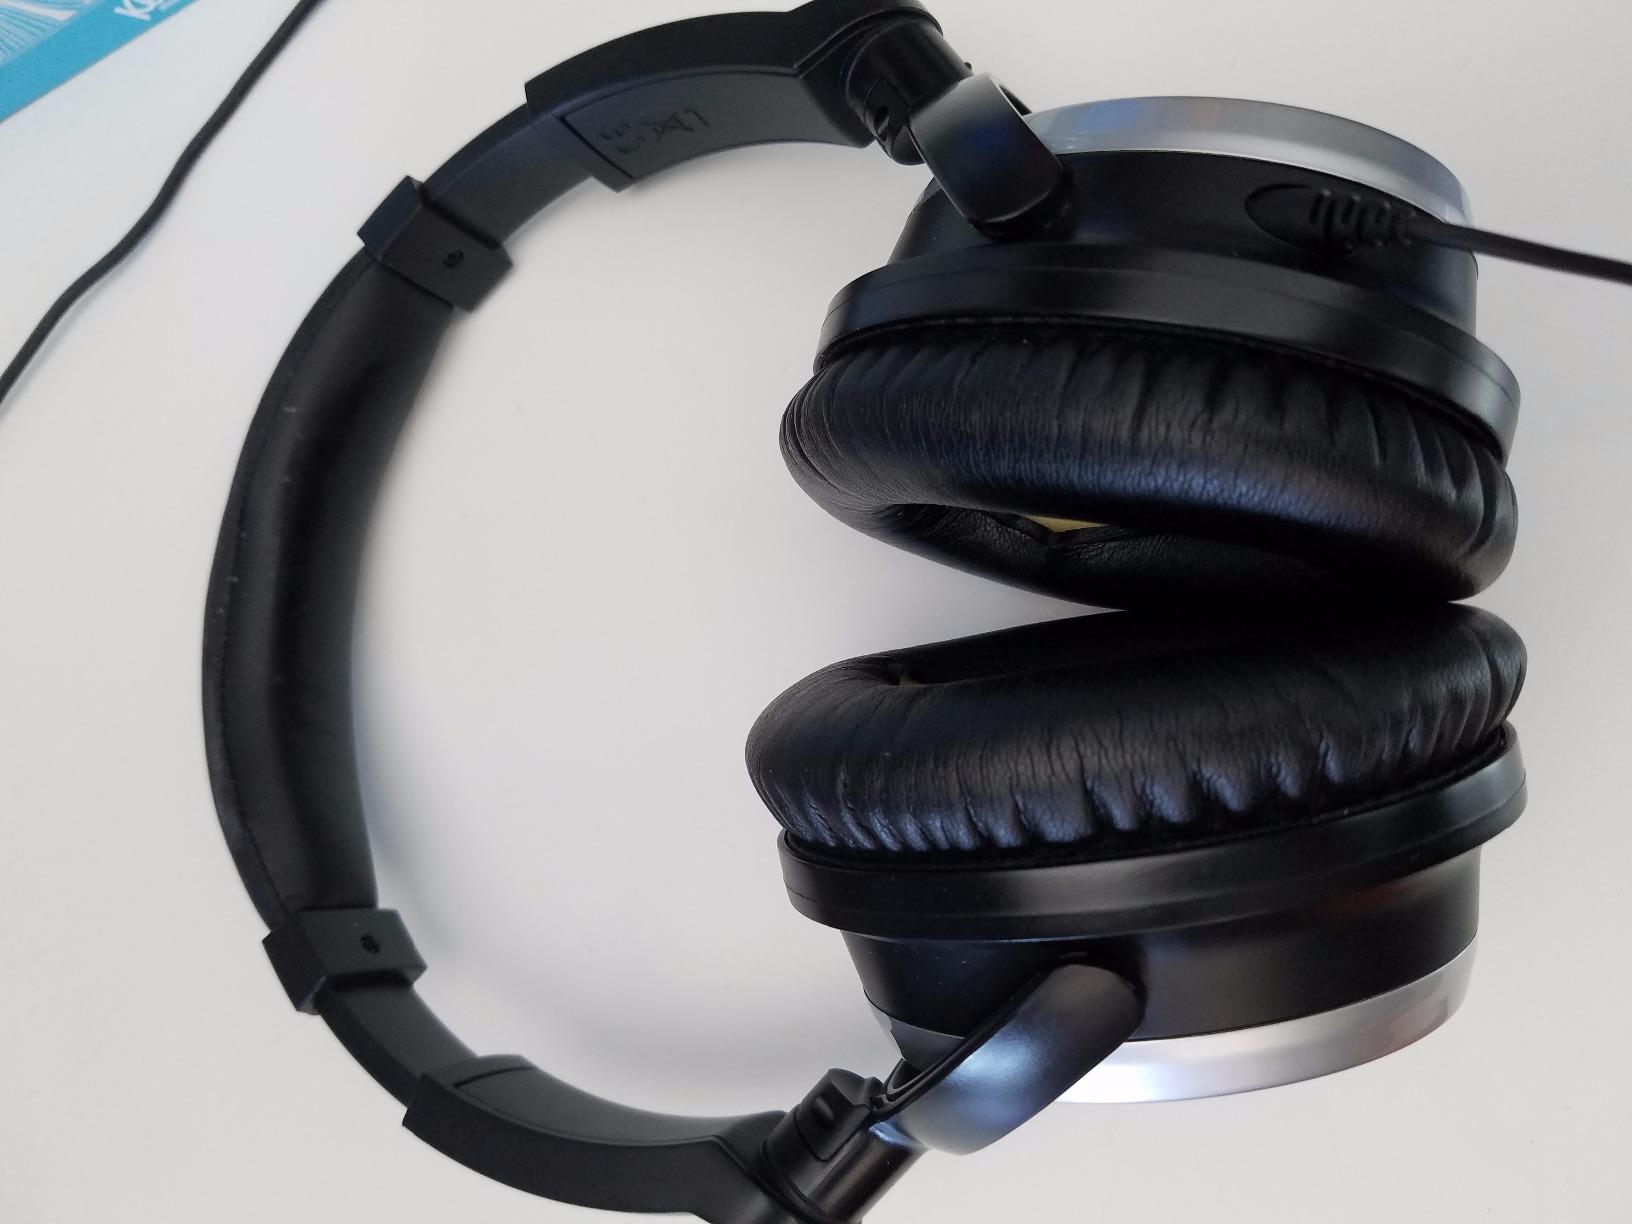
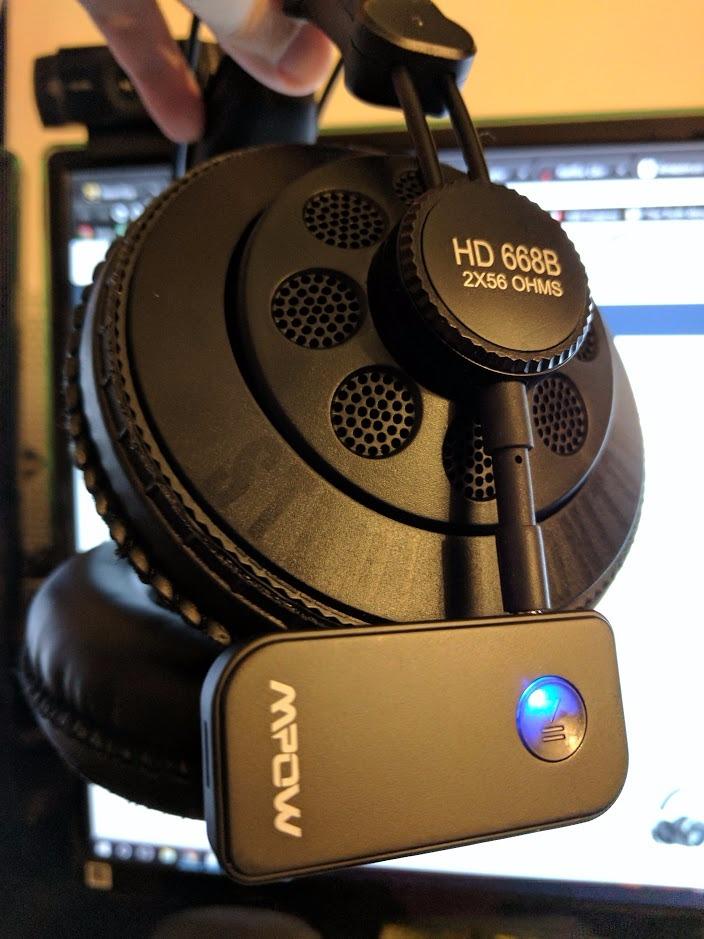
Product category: headphones
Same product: no